The Medallion

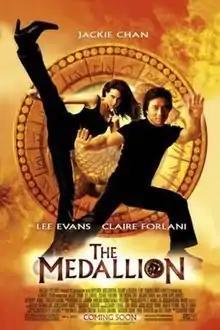
Theatrical release poster

The Medallion is a 2003 buddy action comedy film directed by Hong Kong film director Gordon Chan, who also wrote the screenplay with Bennett Joshua Davlin, Bey Logan, Paul Wheeler, and Alfred Cheung, who also produced.